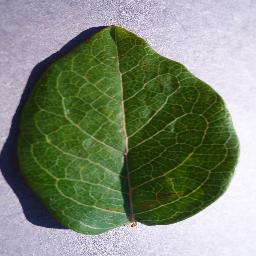
Label: Blueberry___healthy